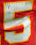
Number: 5